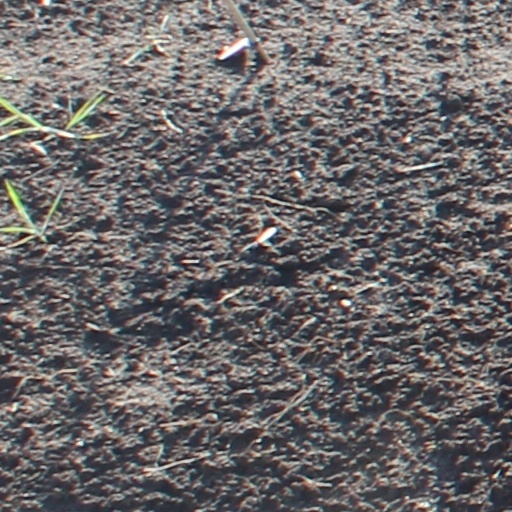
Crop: wheat